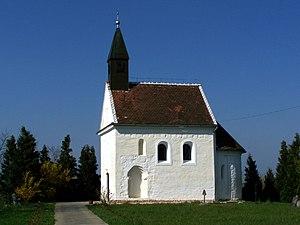
Döröske est un village de Hongrie, situé dans le département de Vas. Lors du recensement de 2004, il y avait 110 habitants.